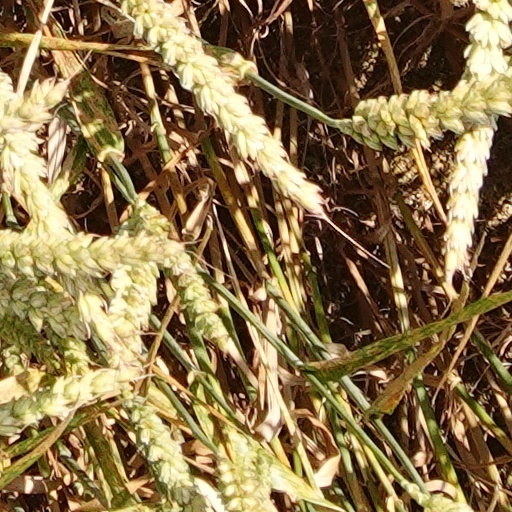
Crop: wheat